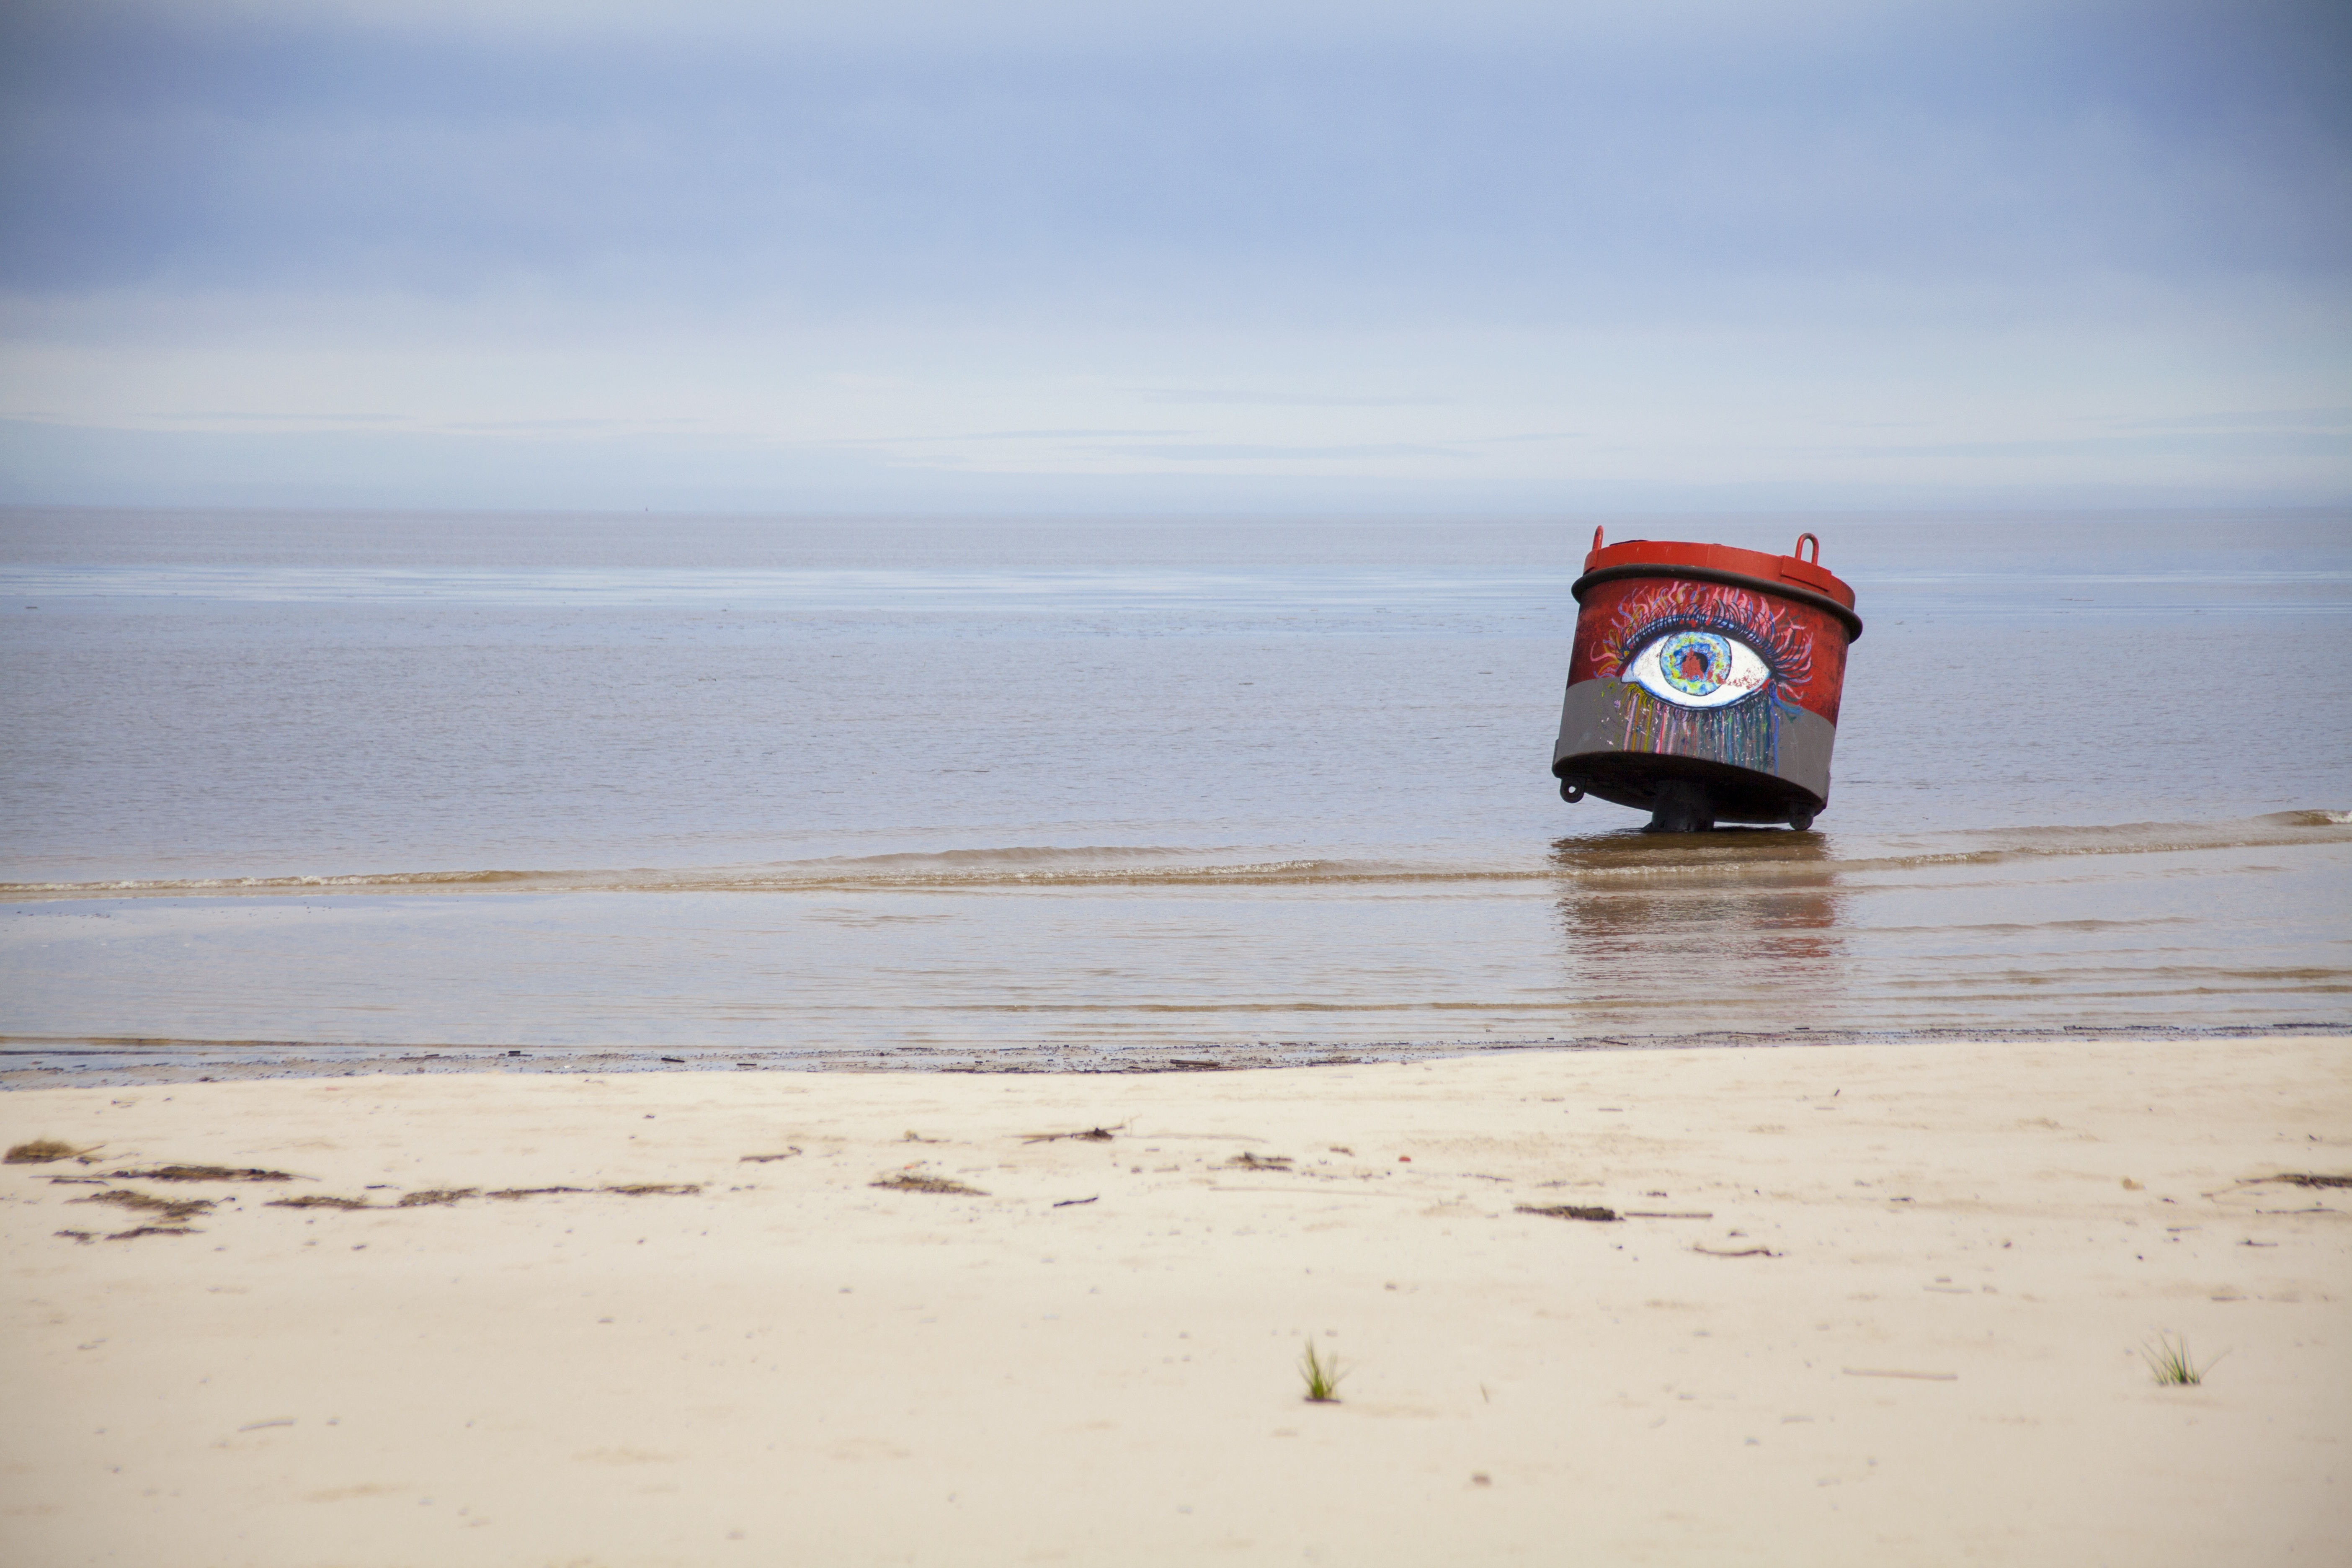
beach, landscape, sea, coast, water, nature, sand, ocean, shore, wave, vehicle, color, peaceful, natural, holiday, calm, tourism, body of water, art, eye, south america, uruguay, colonia del sacramento, river plate, charr a, santa ana, take it easy, wind wave